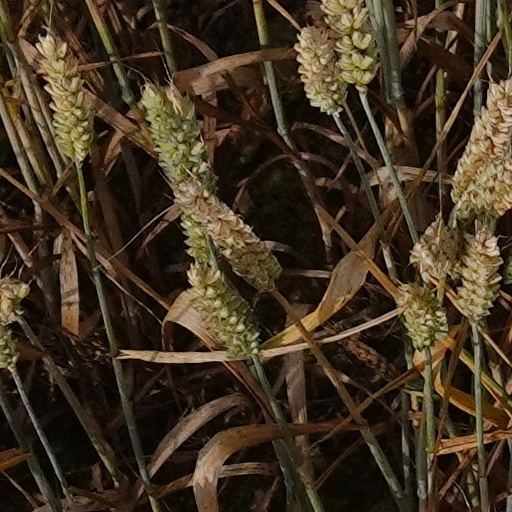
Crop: wheat